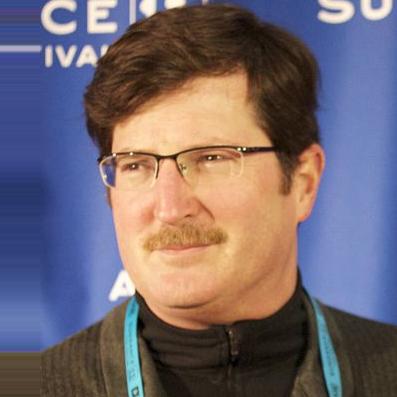
Age: 45